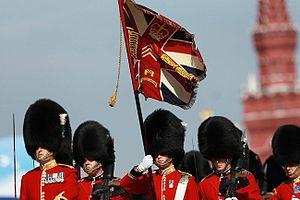
Défilé du Jour de la Victoire 2010, sur la Place Rouge à Moscou.
Les Welsh Guards, gardes gallois, constituent l'un des cinq régiments d'infanterie de la Garde du souverain britannique de la British Army. Le colonel depuis 1975 est le prince de Galles.
Le défilé militaire du Jour de la Victoire de 2010, qui a eu lieu le 9 mai 2010 en Russie, commémore le 65ᵉ anniversaire de la fin de la Seconde Guerre mondiale en Europe, la Grande Guerre patriotique pour les Russes et leur victoire sur le Troisième Reich.
Une garde d'honneur, ou corps de parade, est une unité de cérémonie, généralement de nature militaire au service du protocole.